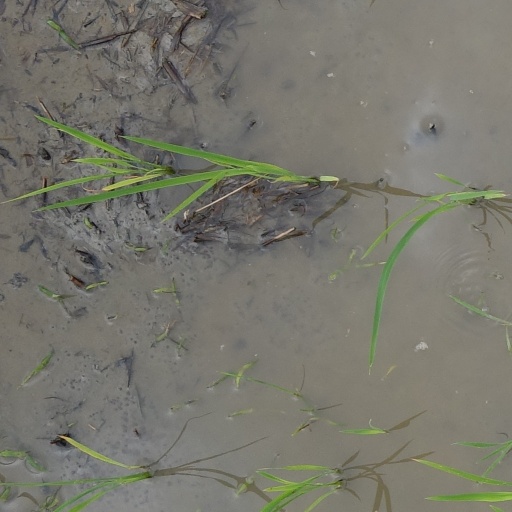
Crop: rice